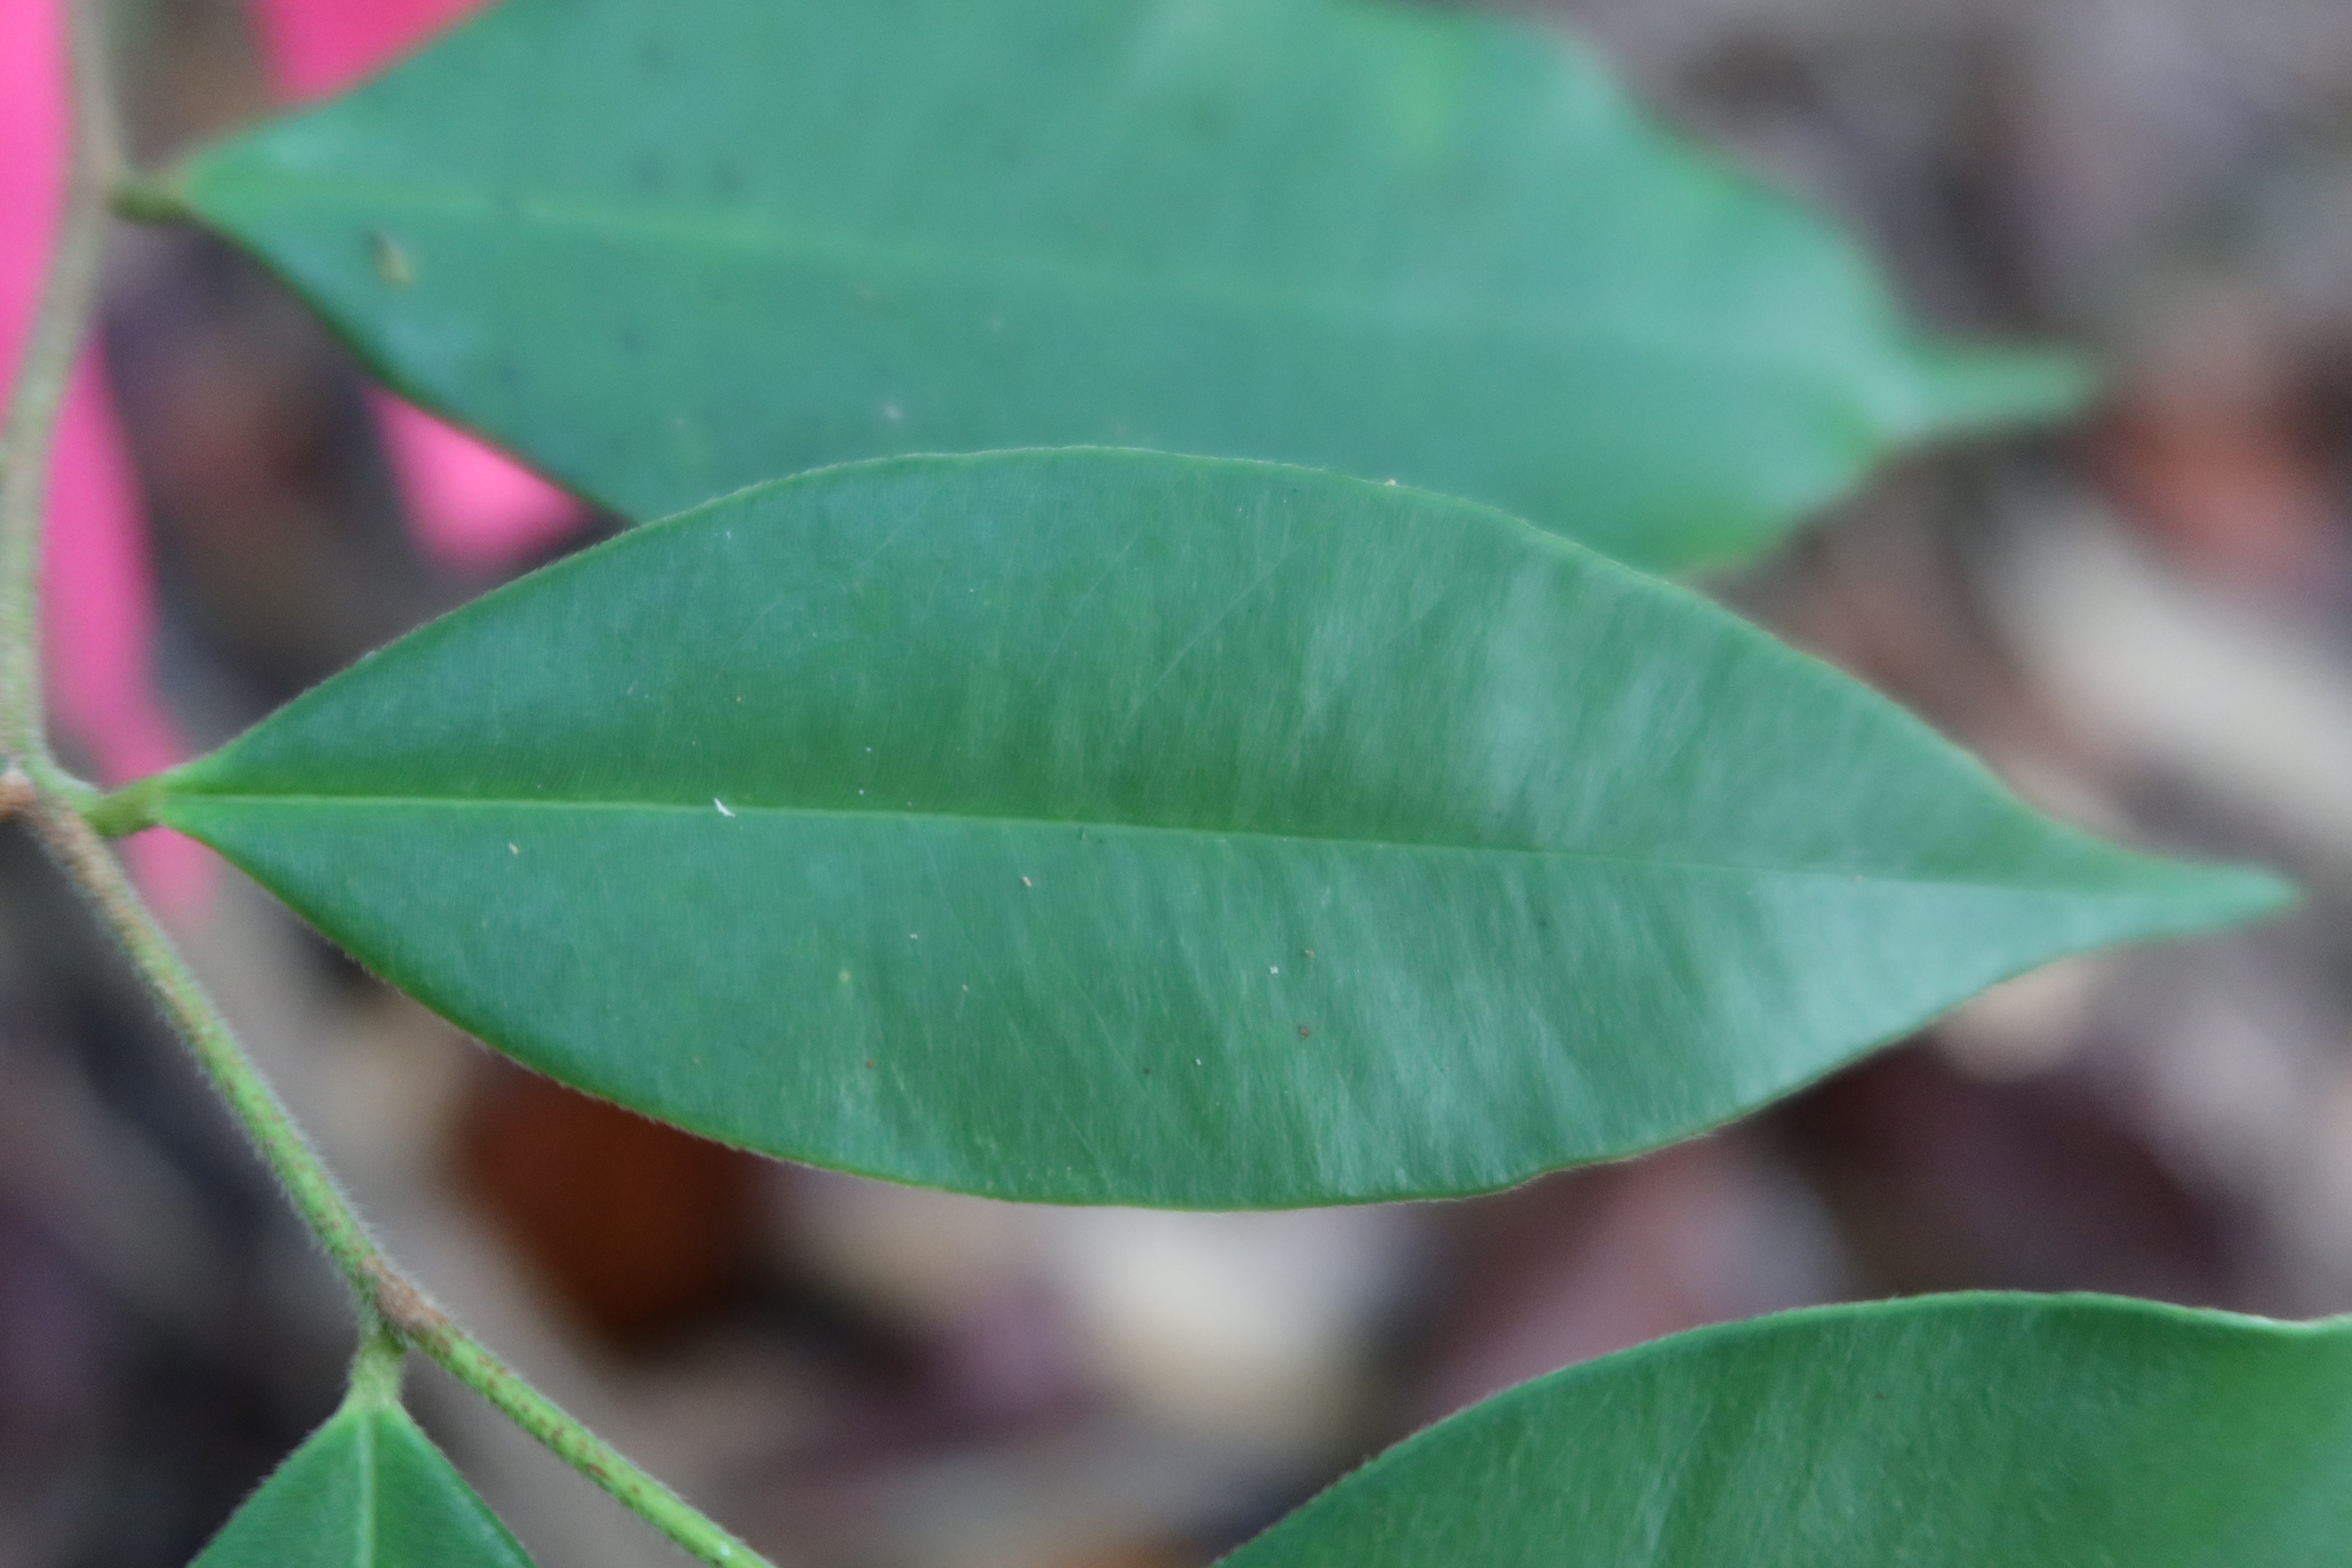
Label: Healthy